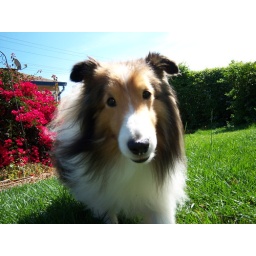
Woody and his sister, Nicki, did a trial night at Sue's house in Richmond. They passed with flying colors!